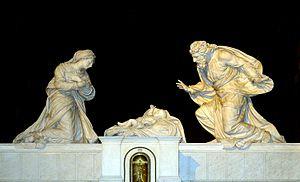
Nativite du Val-de-Grace (Michel Anguier) - Paris Ier, église Saint-Roch
La Nativité du Val de Grâce est un marbre du sculpteur Michel Anguier.
Michel Anguier, né le 28 septembre 1612 à Eu, et mort le 11 juillet 1686 à Paris, est un sculpteur français.
L’église Saint-Roch, située au 296 rue Saint-Honoré, dans le 1ᵉʳ arrondissement de Paris, a été bâtie entre 1653 et 1722 sur les plans initiaux de Jacques Le Mercier. Longue de 126 mètres, de style essentiellement baroque, c’est l'une des plus vastes de Paris. L'édifice est classé au titre des monuments historiques depuis le 7 décembre 1914.